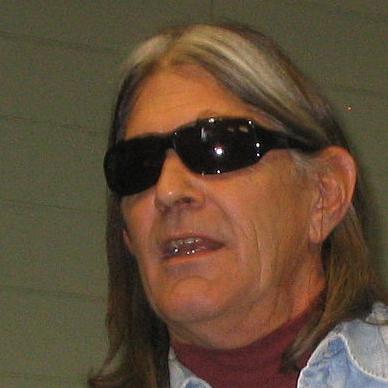
Age: 57